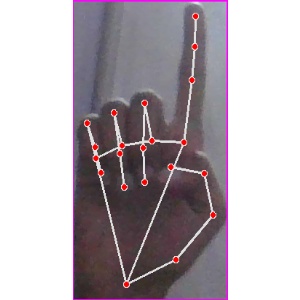
अक्षर: क